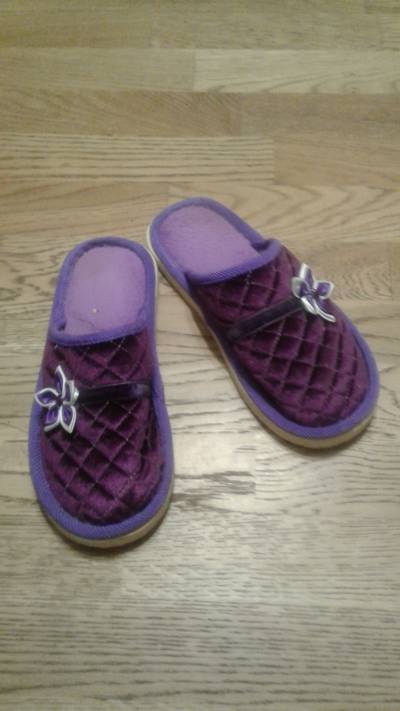
Waste category: clothes